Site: brandenburg
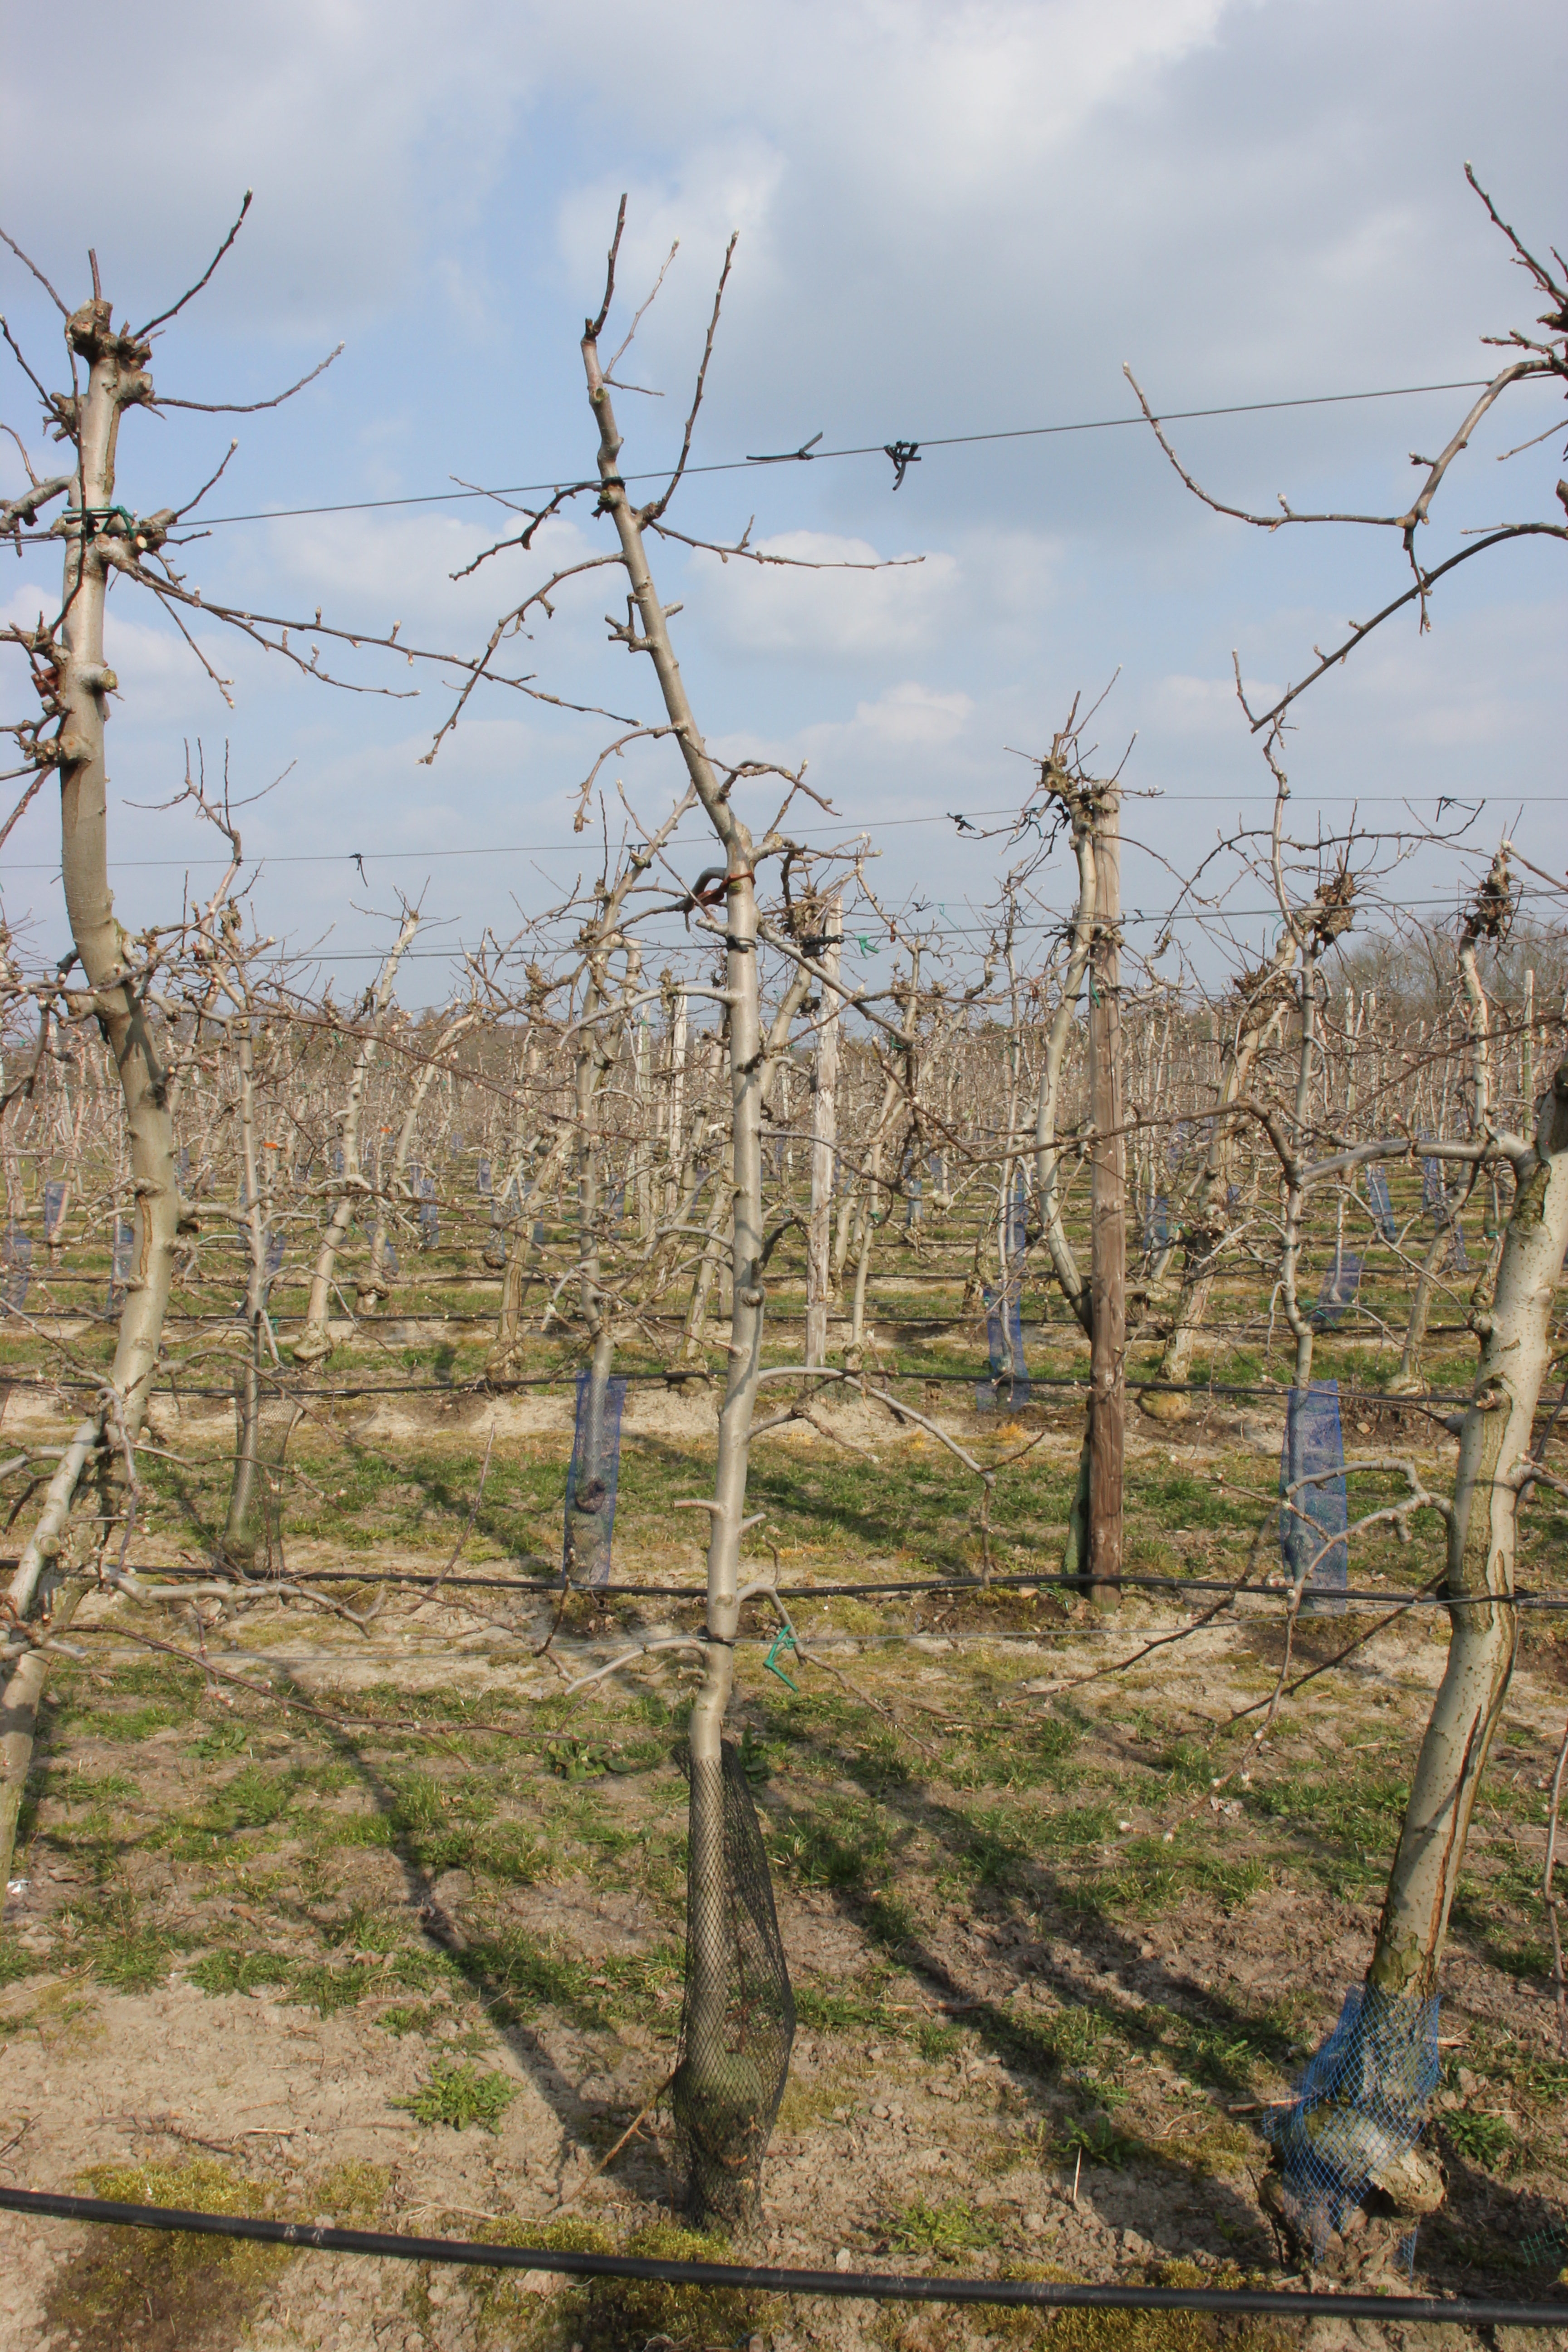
Growth stage (BBCH 03): Bud development